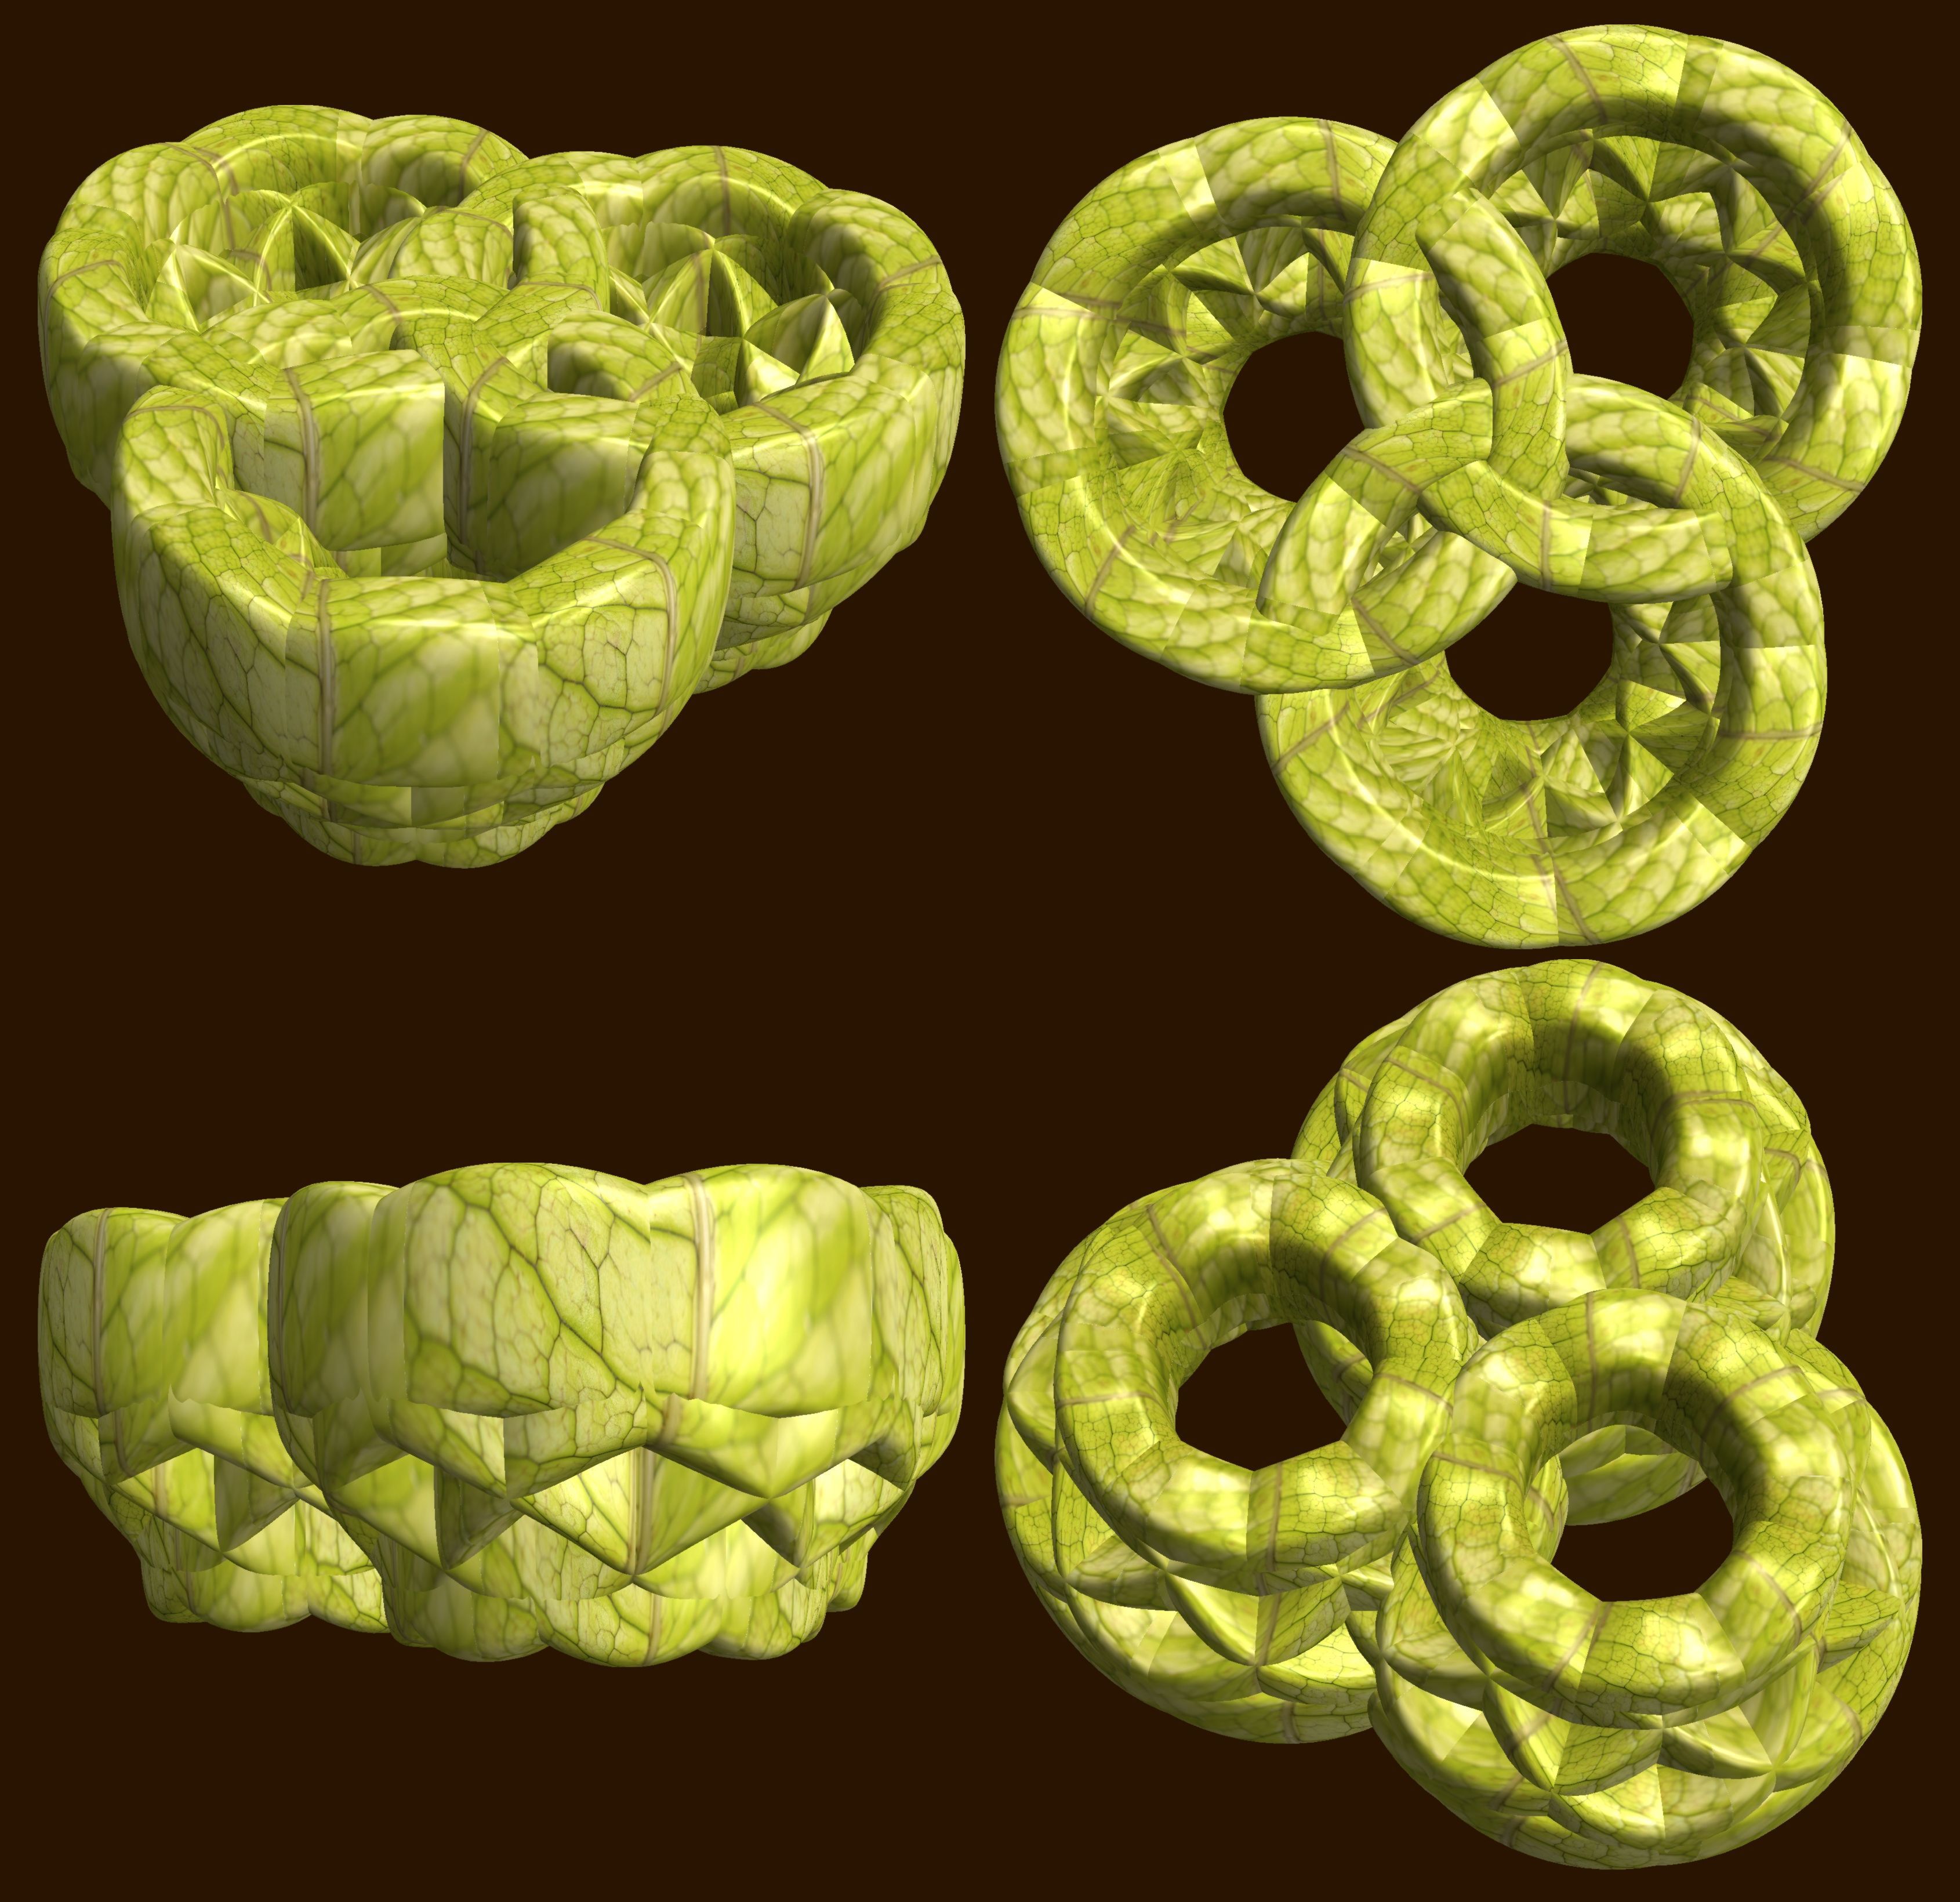
structure, texture, leaf, flower, number, pattern, green, produce, font, figure, design, symmetry, 3d, graphic, knot, mathematica, cg, parametricplot3d, code, program, algorithm, abstruct, mapping